Mesilla Diversion Dam

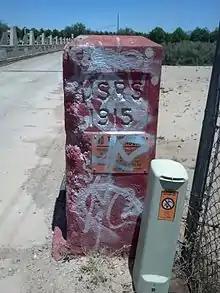
End of concrete railing wall on the west (downstream) end of the dam

The dam was completed in 1916, and the crest was raised by in 1940. The weir crest is above sea level.